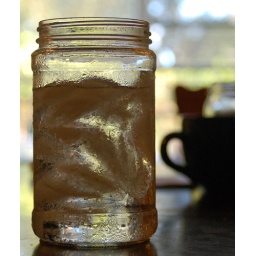
Strange how there looks like there is a kitten in the cup but it's the top of my sister's highchair.